Hawqala

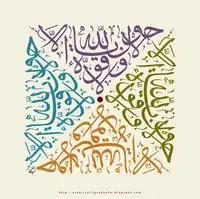
Arabic calligraphy of the Hawqala

The Ḥawla or the LaHawla is an Arabic term referring to the Arabic statement (""), which is usually translated as "There is no power nor strength except by God."